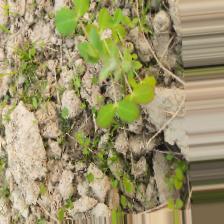
Label: Lentil Rust